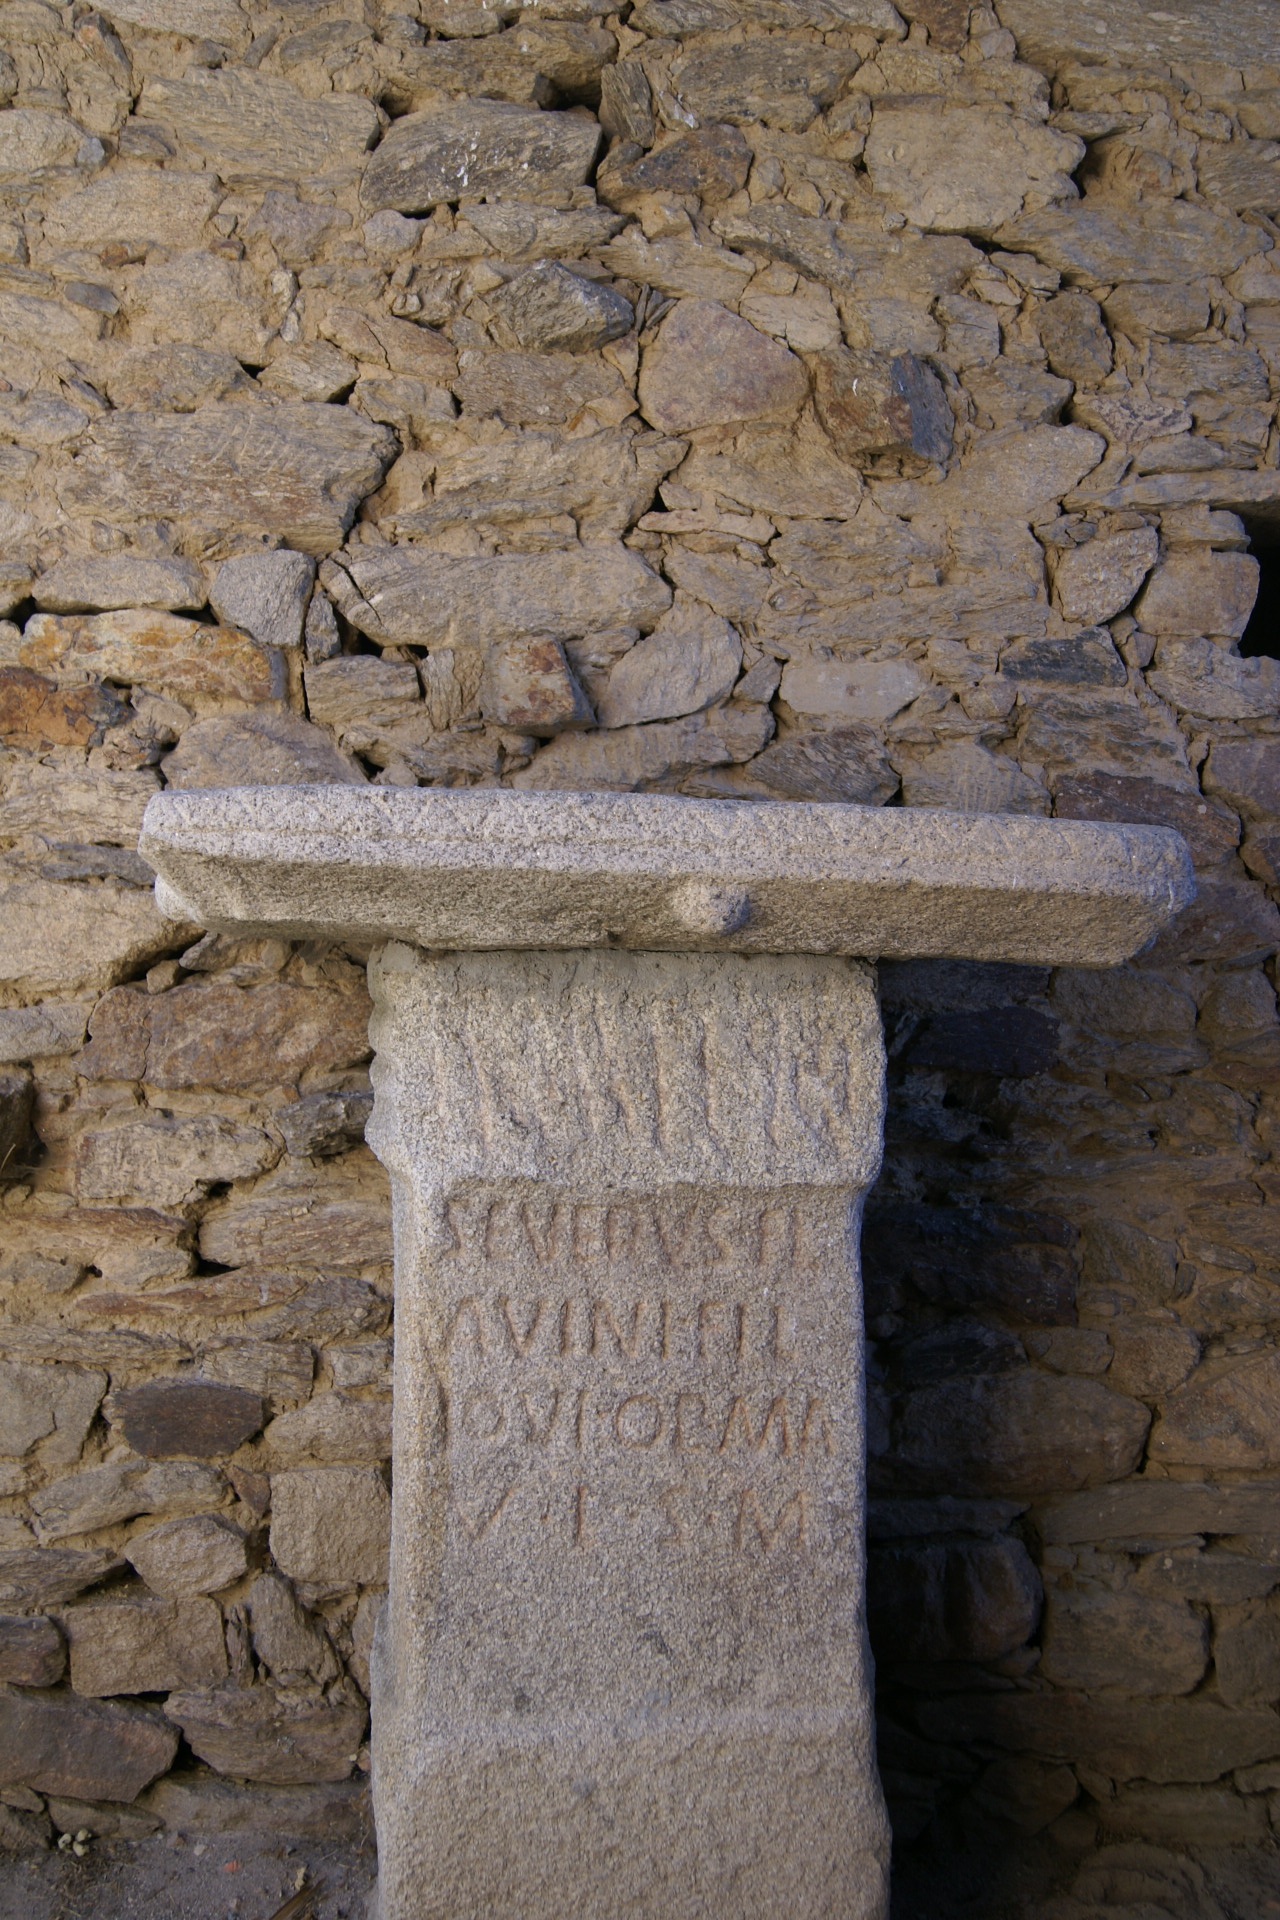
rock, structure, wood, wall, stone, column, sculpture, art, temple, ruins, roman, carving, stele, ara, acient, stone carving, ancient history